Code of Princess

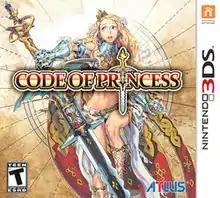
North American Nintendo 3DS cover art

is an action role-playing video game developed by Studio Saizensen and originally published by Agatsuma Entertainment for Nintendo 3DS. It was released in Japan in April 2012 by Agatsuma Entertainment, and in North America by Atlus USA in October 2012, Agatsuma Entertainment also published the game in Europe and Australia in March 2013, exclusively as an eShop title. A version for Windows was released in April 2016. An enhanced port entitled Code of Princess EX launched for the Nintendo Switch between July and August 2018, courtesy of Nicalis worldwide, and Pikii in Japan.